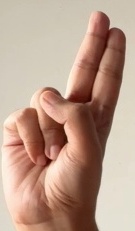
ASL sign: U